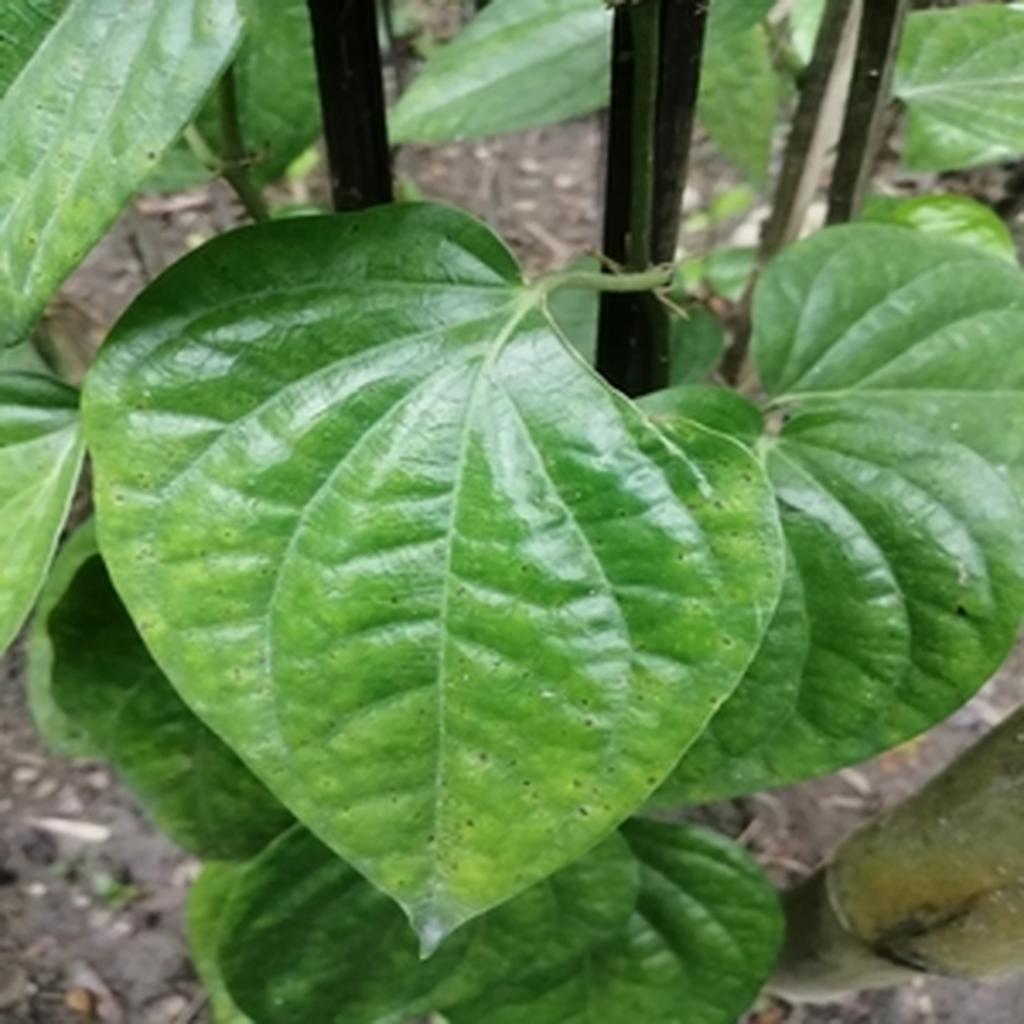
Label: Leaf_Spot